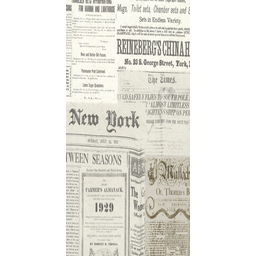
Label: paper